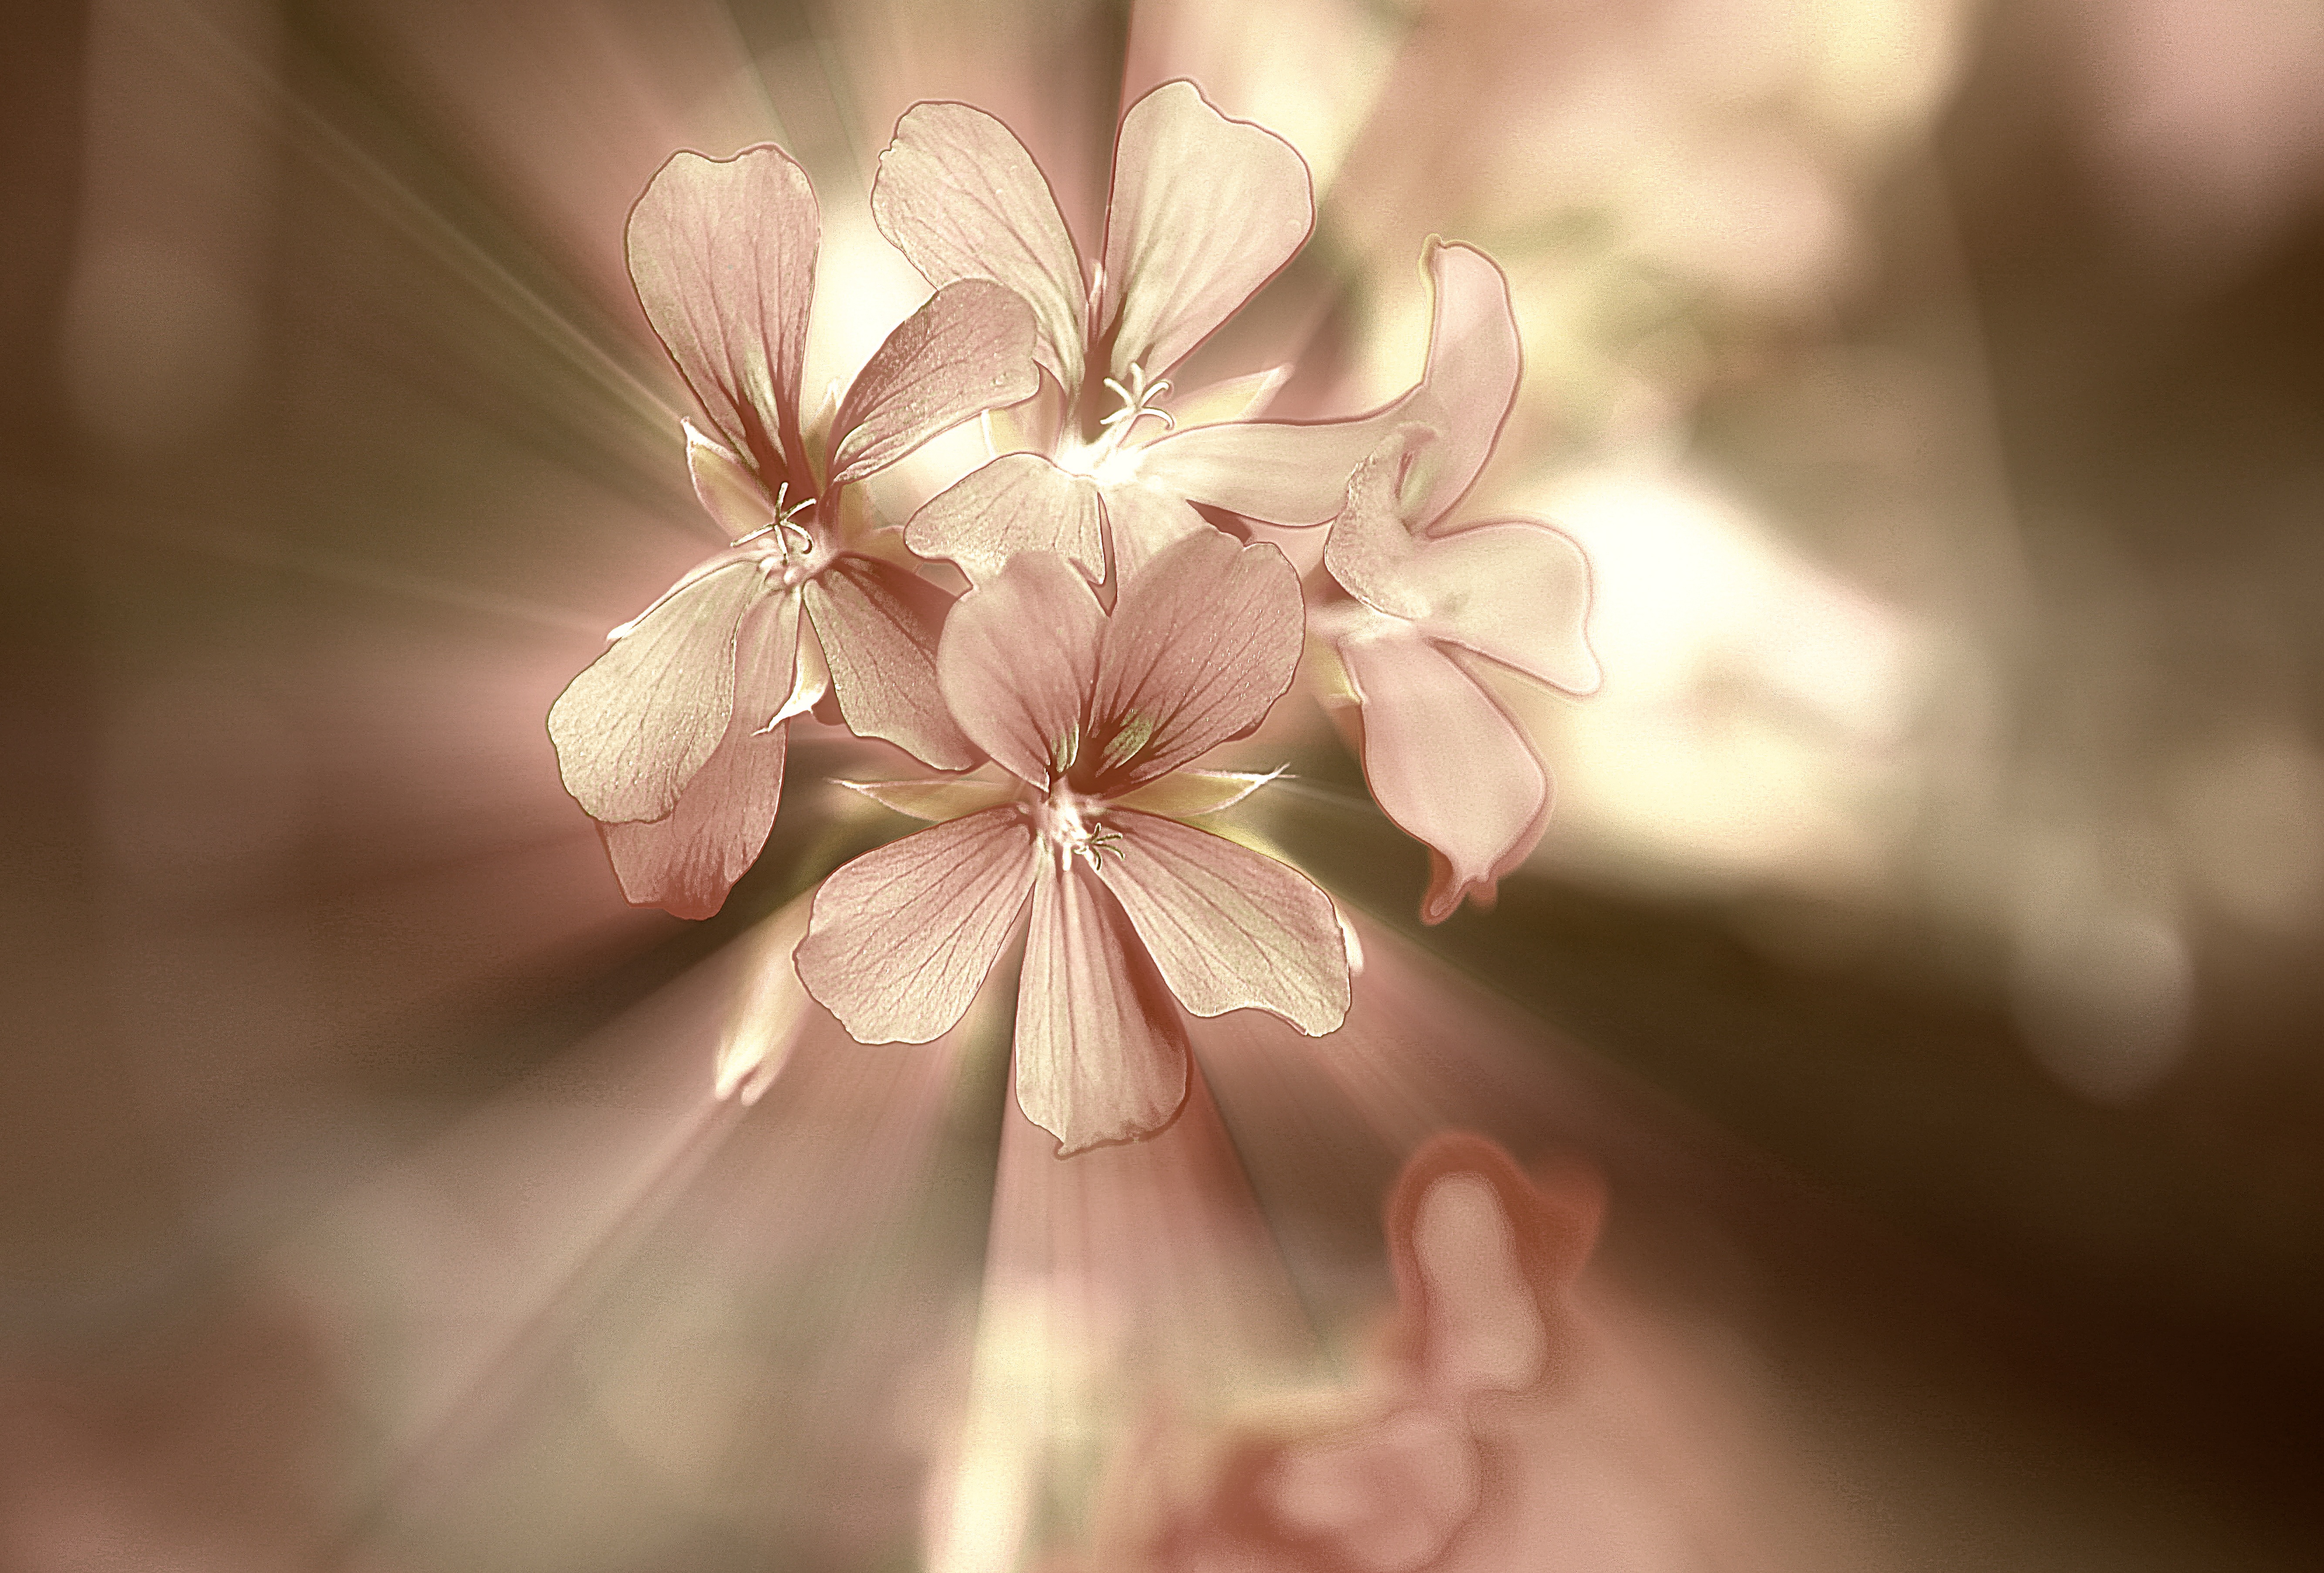
nature, branch, blossom, plant, photography, sunlight, leaf, flower, petal, summer, spring, glow, botany, garden, closeup, pink, flora, cherry blossom, wildflower, flowers, close up, geranium, figure, gentleness, mood, halo, sharpness, stamens, full bloom, macro photography, flowering plant, the petals, the delicacy, balcony flowers, the backlight, pelargonium thapsus, pelargonium slopes with a, a small bunch, plant stem, land plant